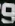
Number: 9